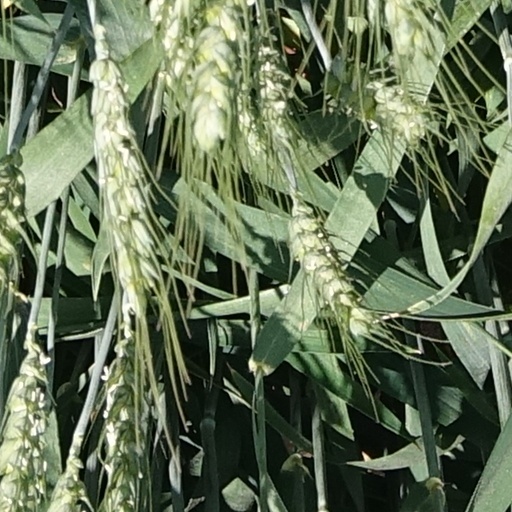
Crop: wheat